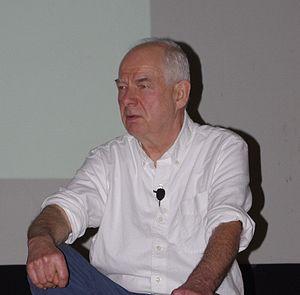
Kalle Lasn, né à Tallinn en Estonie le 24 mars 1942, est un écrivain, éditeur et militant canadien, fondateur de Adbusters.